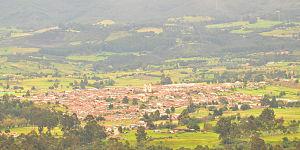
Guasca est une municipalité située dans le département de Cundinamarca, en Colombie.